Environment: real
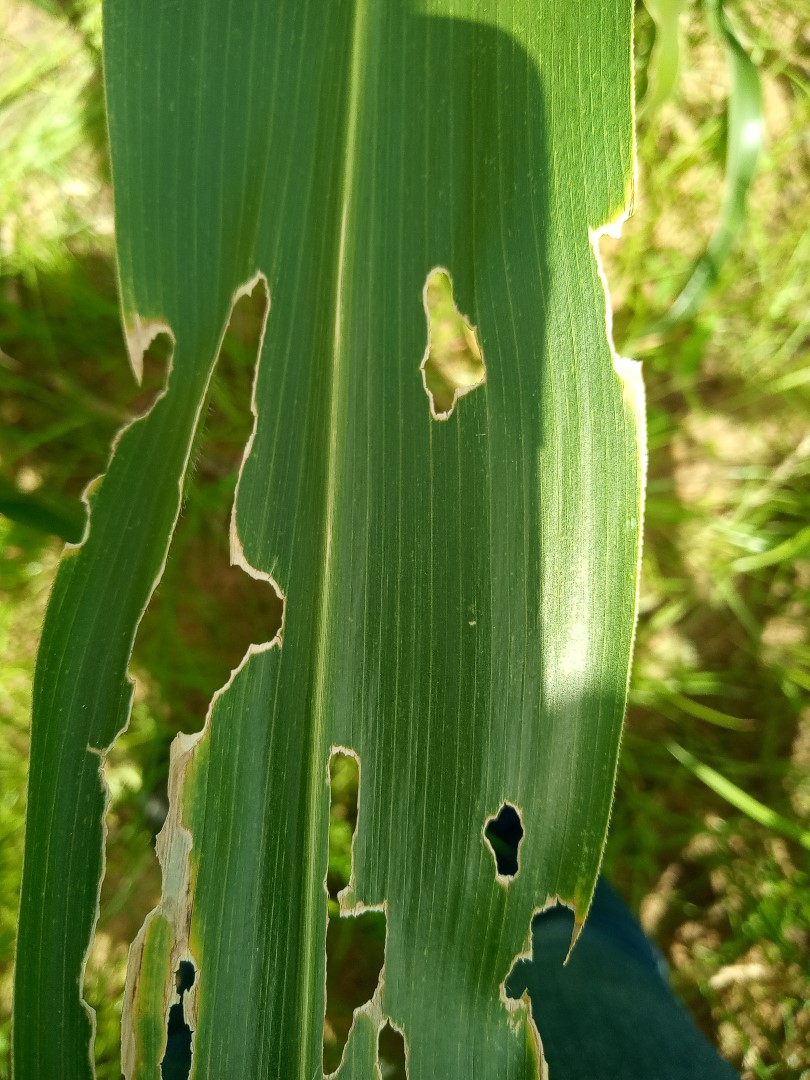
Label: fall_armyworm